Shap Sze Heung

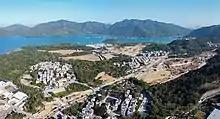
Aerial view of Shap Sze Heung, with Three Fathoms Cove in the background.

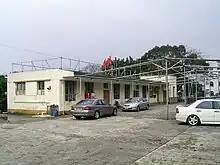
Shap Sze Heung Rural Committee Office in Kwun Hang.

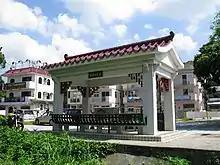
Pavilion in Sai O.

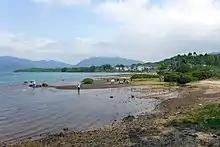
Tolo Harbour coastline in Nai Chung.

Shap Sze Heung, sometimes transliterated as Shap Sz Heung, is an area in Hong Kong located in the northern part of the Sai Kung Peninsula.